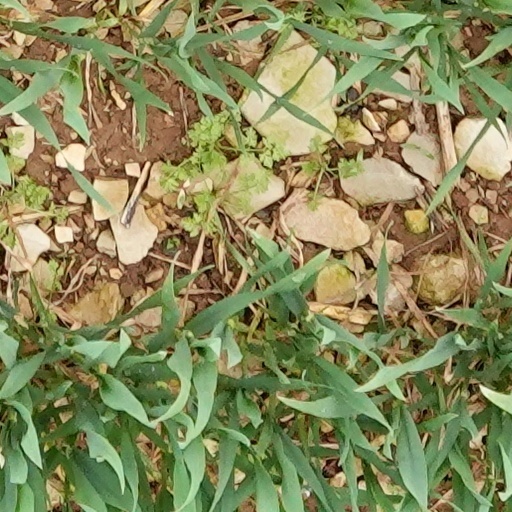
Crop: wheat